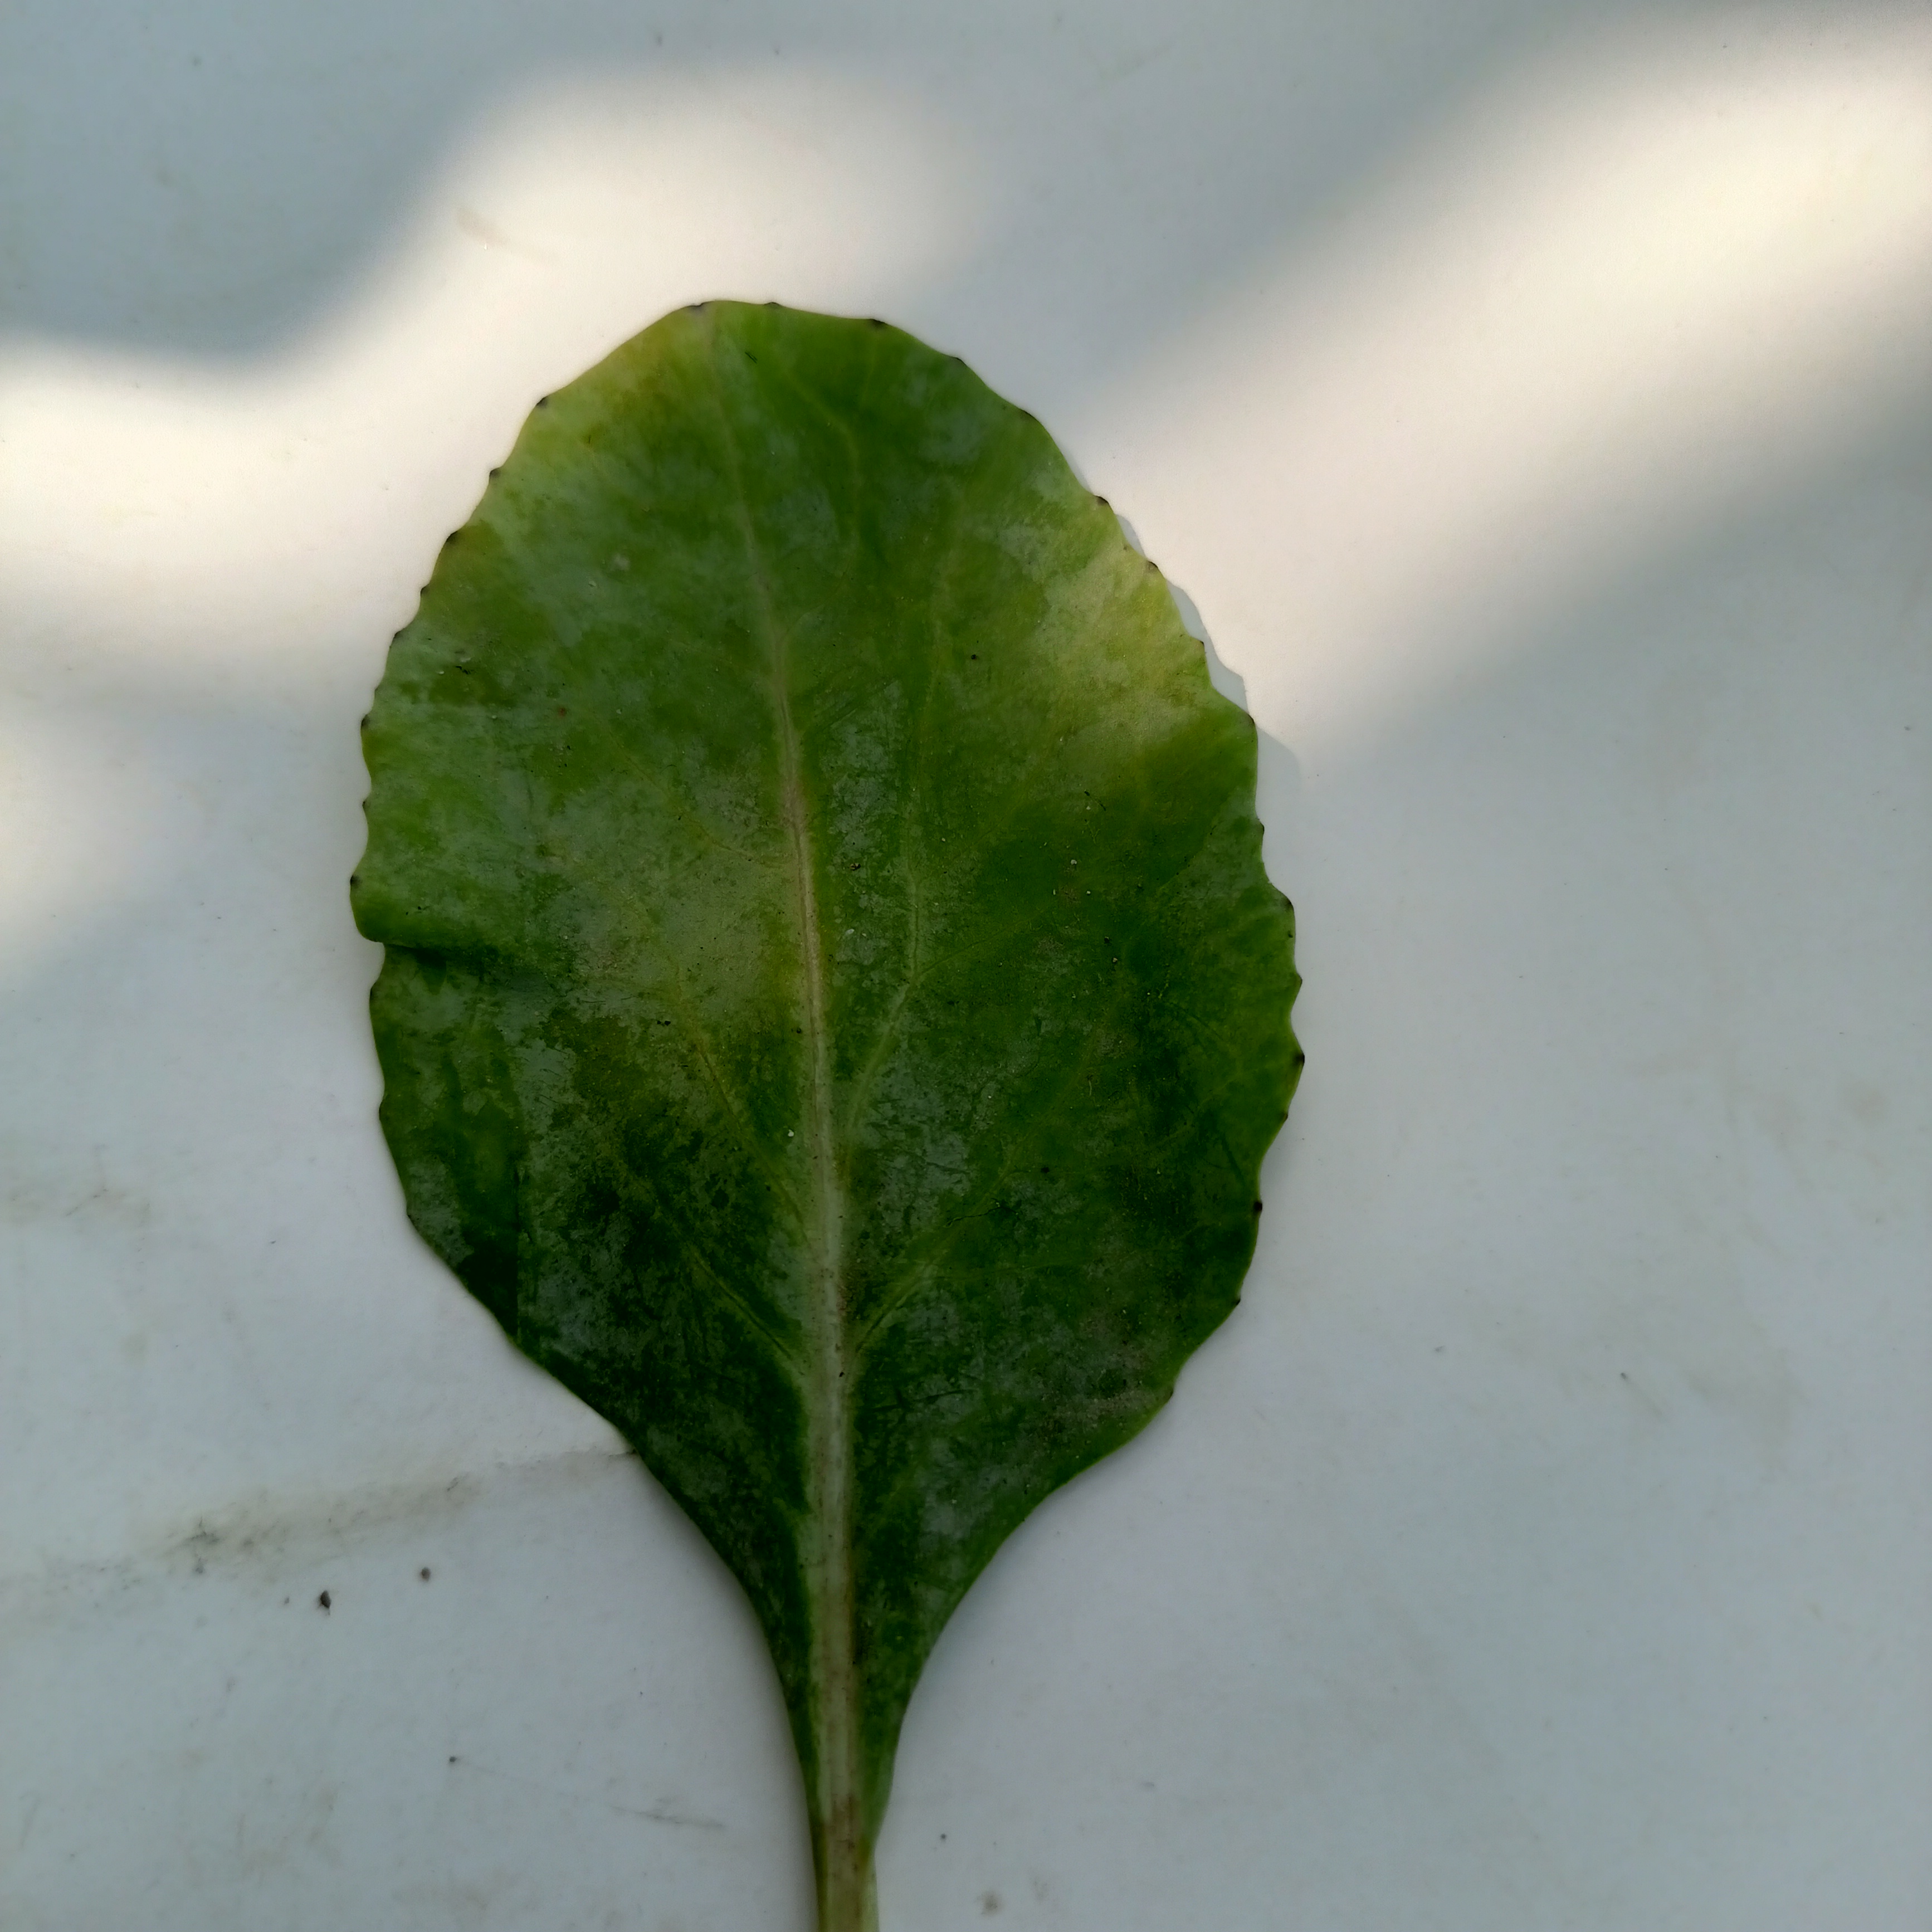
Label: Healthy